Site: brandenburg
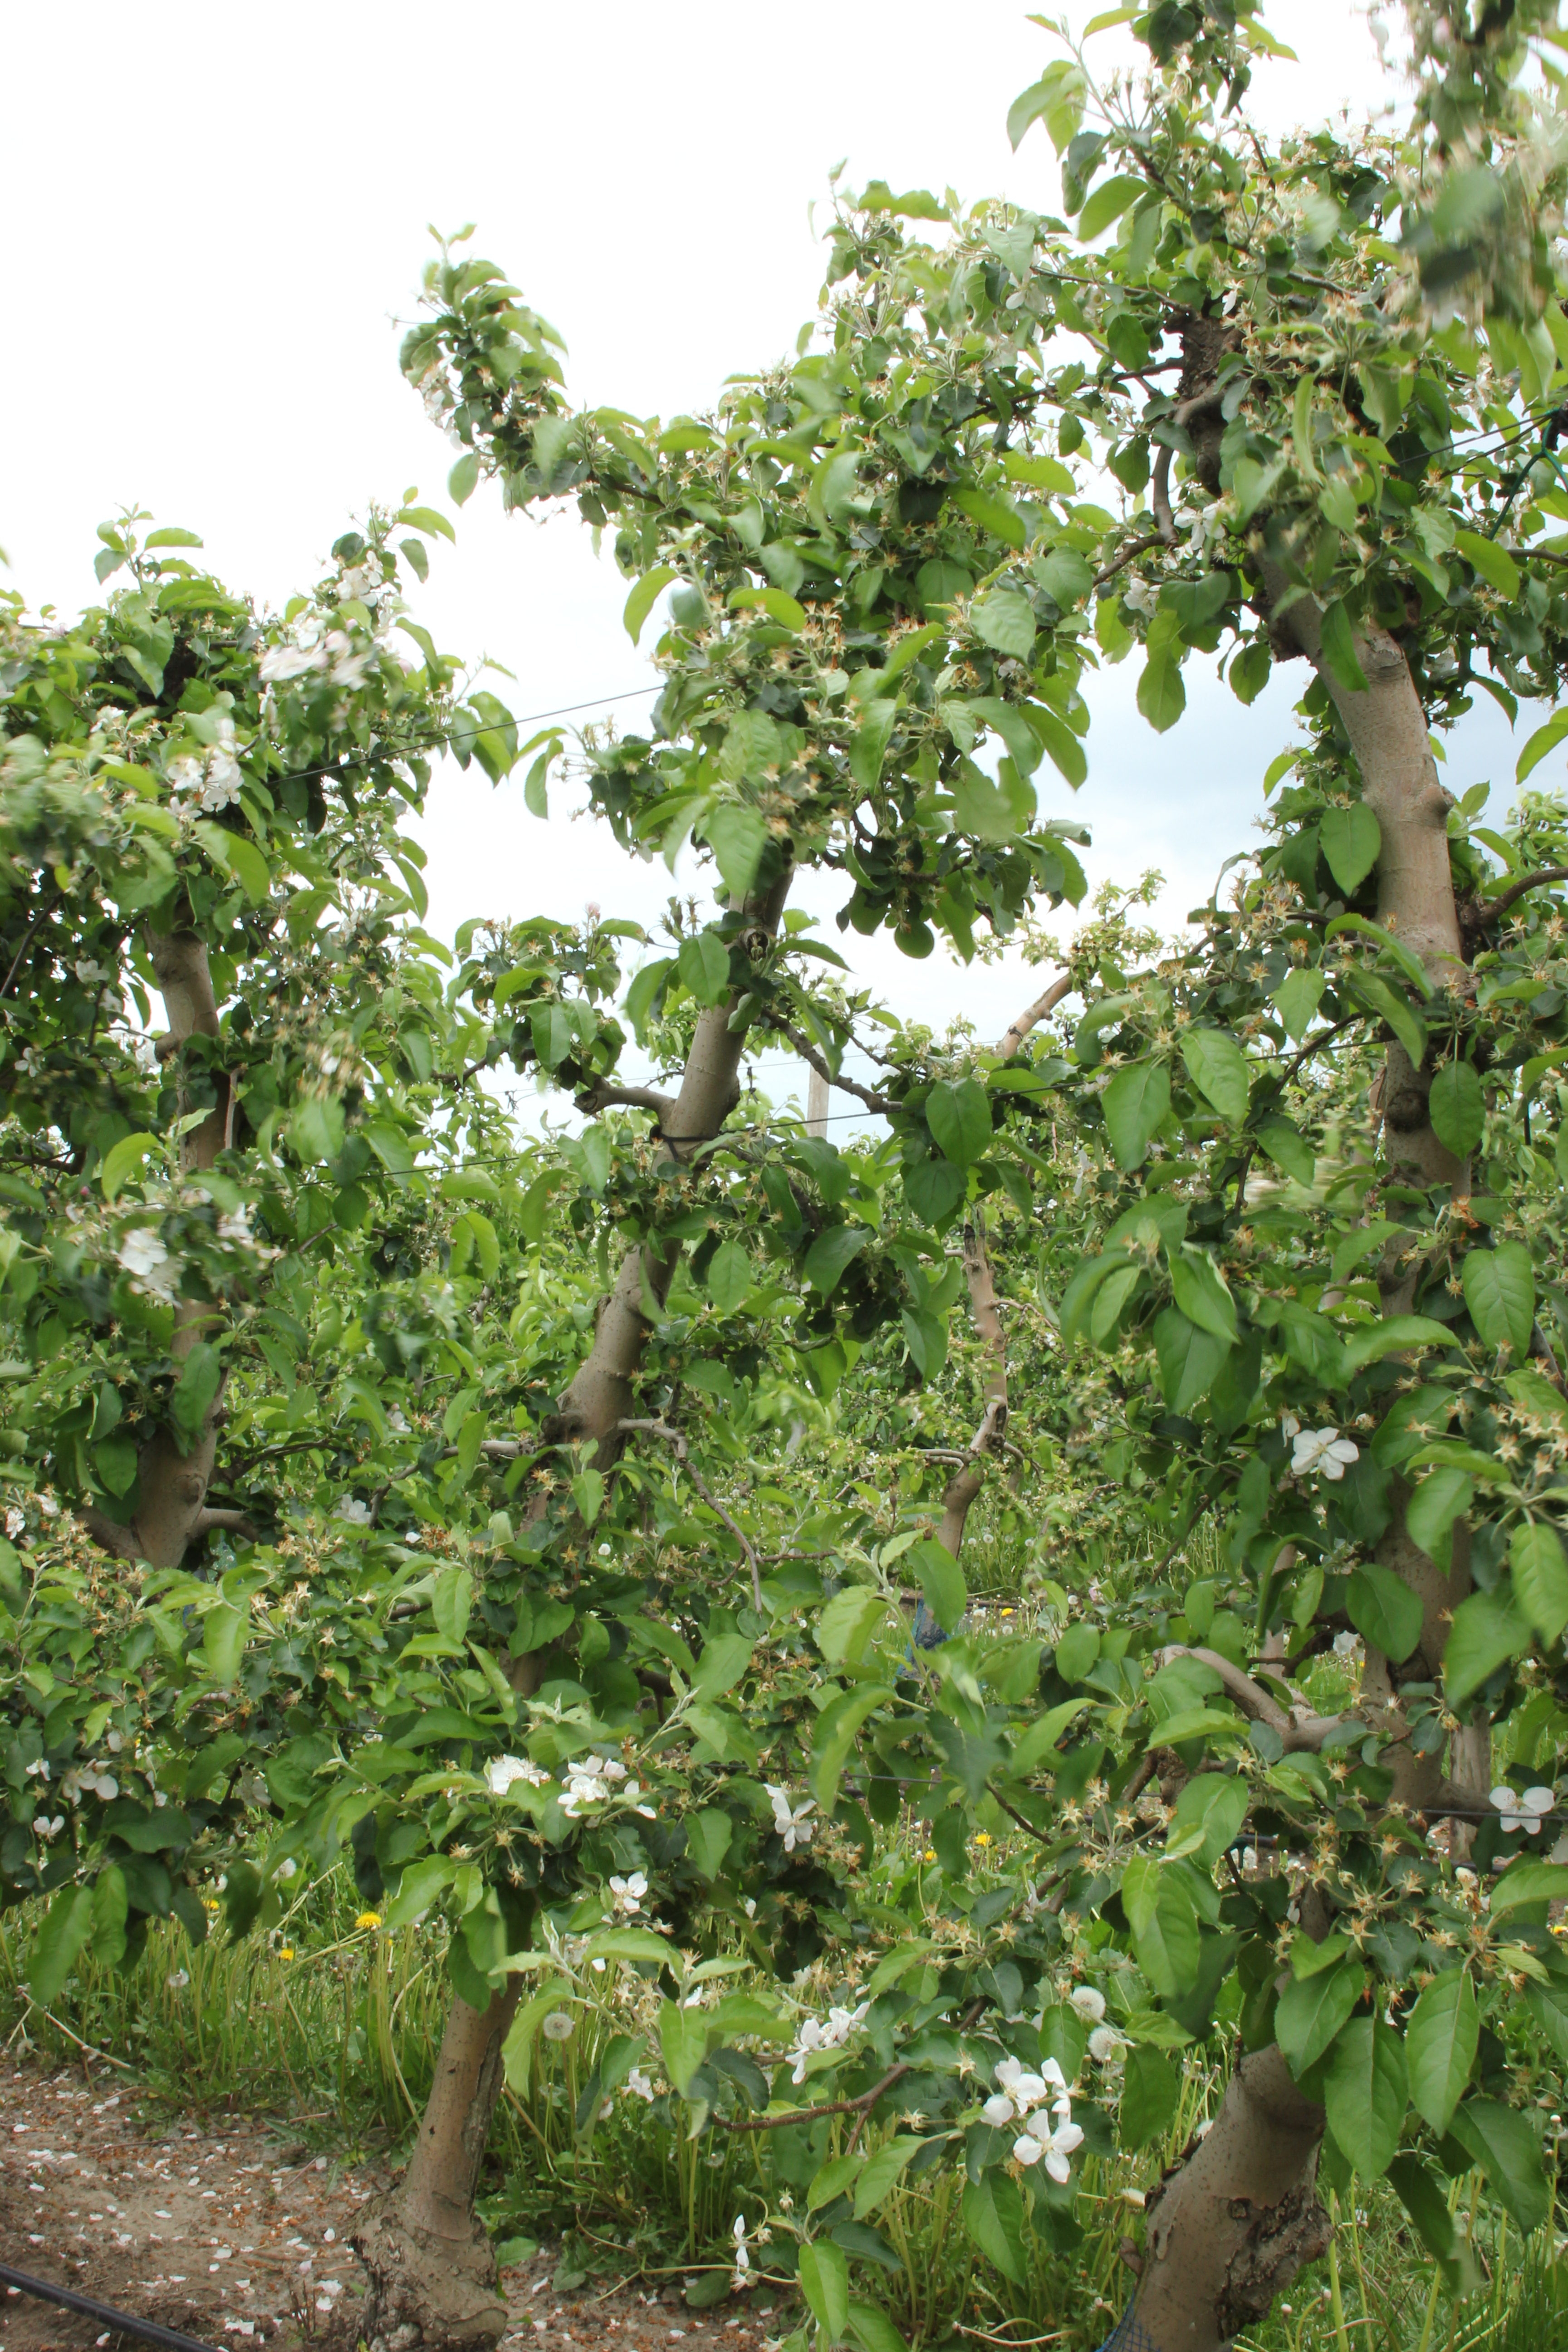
Growth stage (BBCH 67): Flowering